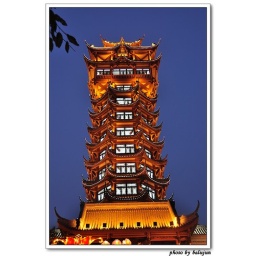
tower view with the blue sky which is very rare in chengdu